The Late Americans

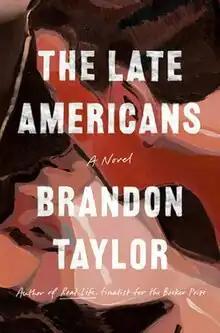
First edition cover

The Late Americans is a 2023 novel by American writer Brandon Taylor. The novel followed Taylor's critically acclaimed 2020 debut "Real Life", as well as his 2021 short story collection "Filthy Animals".